Marie de' Medici

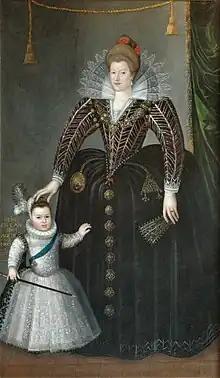
Marie de Médicis and her son the Dauphin (future Louis XIII) by Charles Martin, 1603. Musée des Beaux-Arts de Blois.

Marie gave birth to her first child, a son, on 27 September 1601 at the Palace of Fontainebleau. The boy, named Louis, and automatically upon birth heir to the throne and Dauphin of France, was born to the great satisfaction of the King and France, which had been waiting for the birth of a Dauphin for more than forty years. Marie gave birth to five more children (three daughters and two more sons) between 1602 and 1609; however, during 1603–1606 she was effectively separated from her husband.